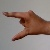
The image shows a hand gesture representing the letter 'Z' in Indian Sign Language.